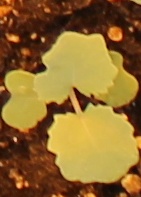
Label: Canola